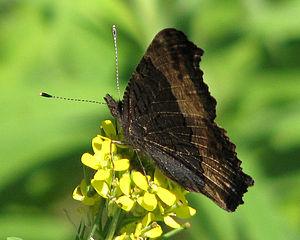
La Petite vanesse est une espèce nord-américaine de lépidoptères de la famille des Nymphalidae, de la sous-famille des Nymphalinae et de la tribu des Nymphalini.